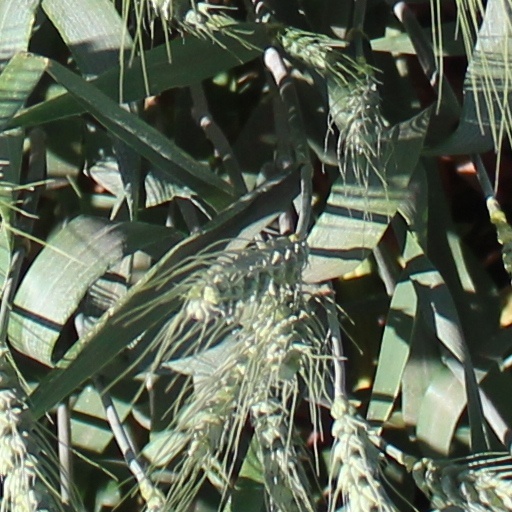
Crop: wheat